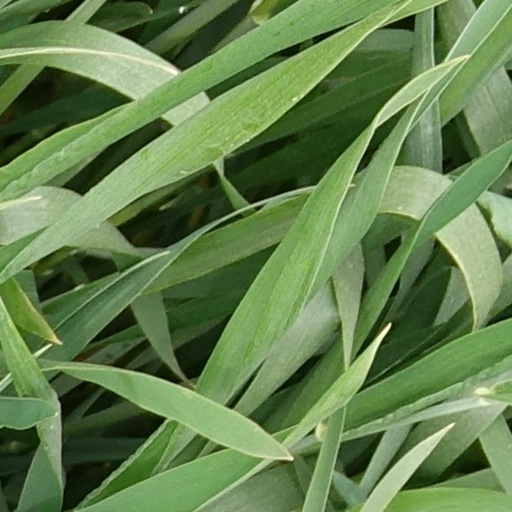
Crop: wheat